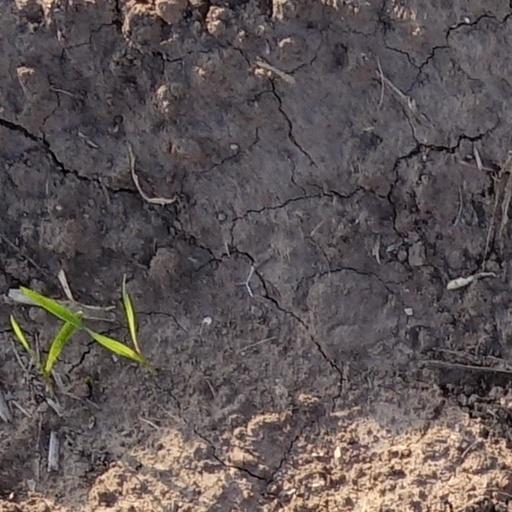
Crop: wheat